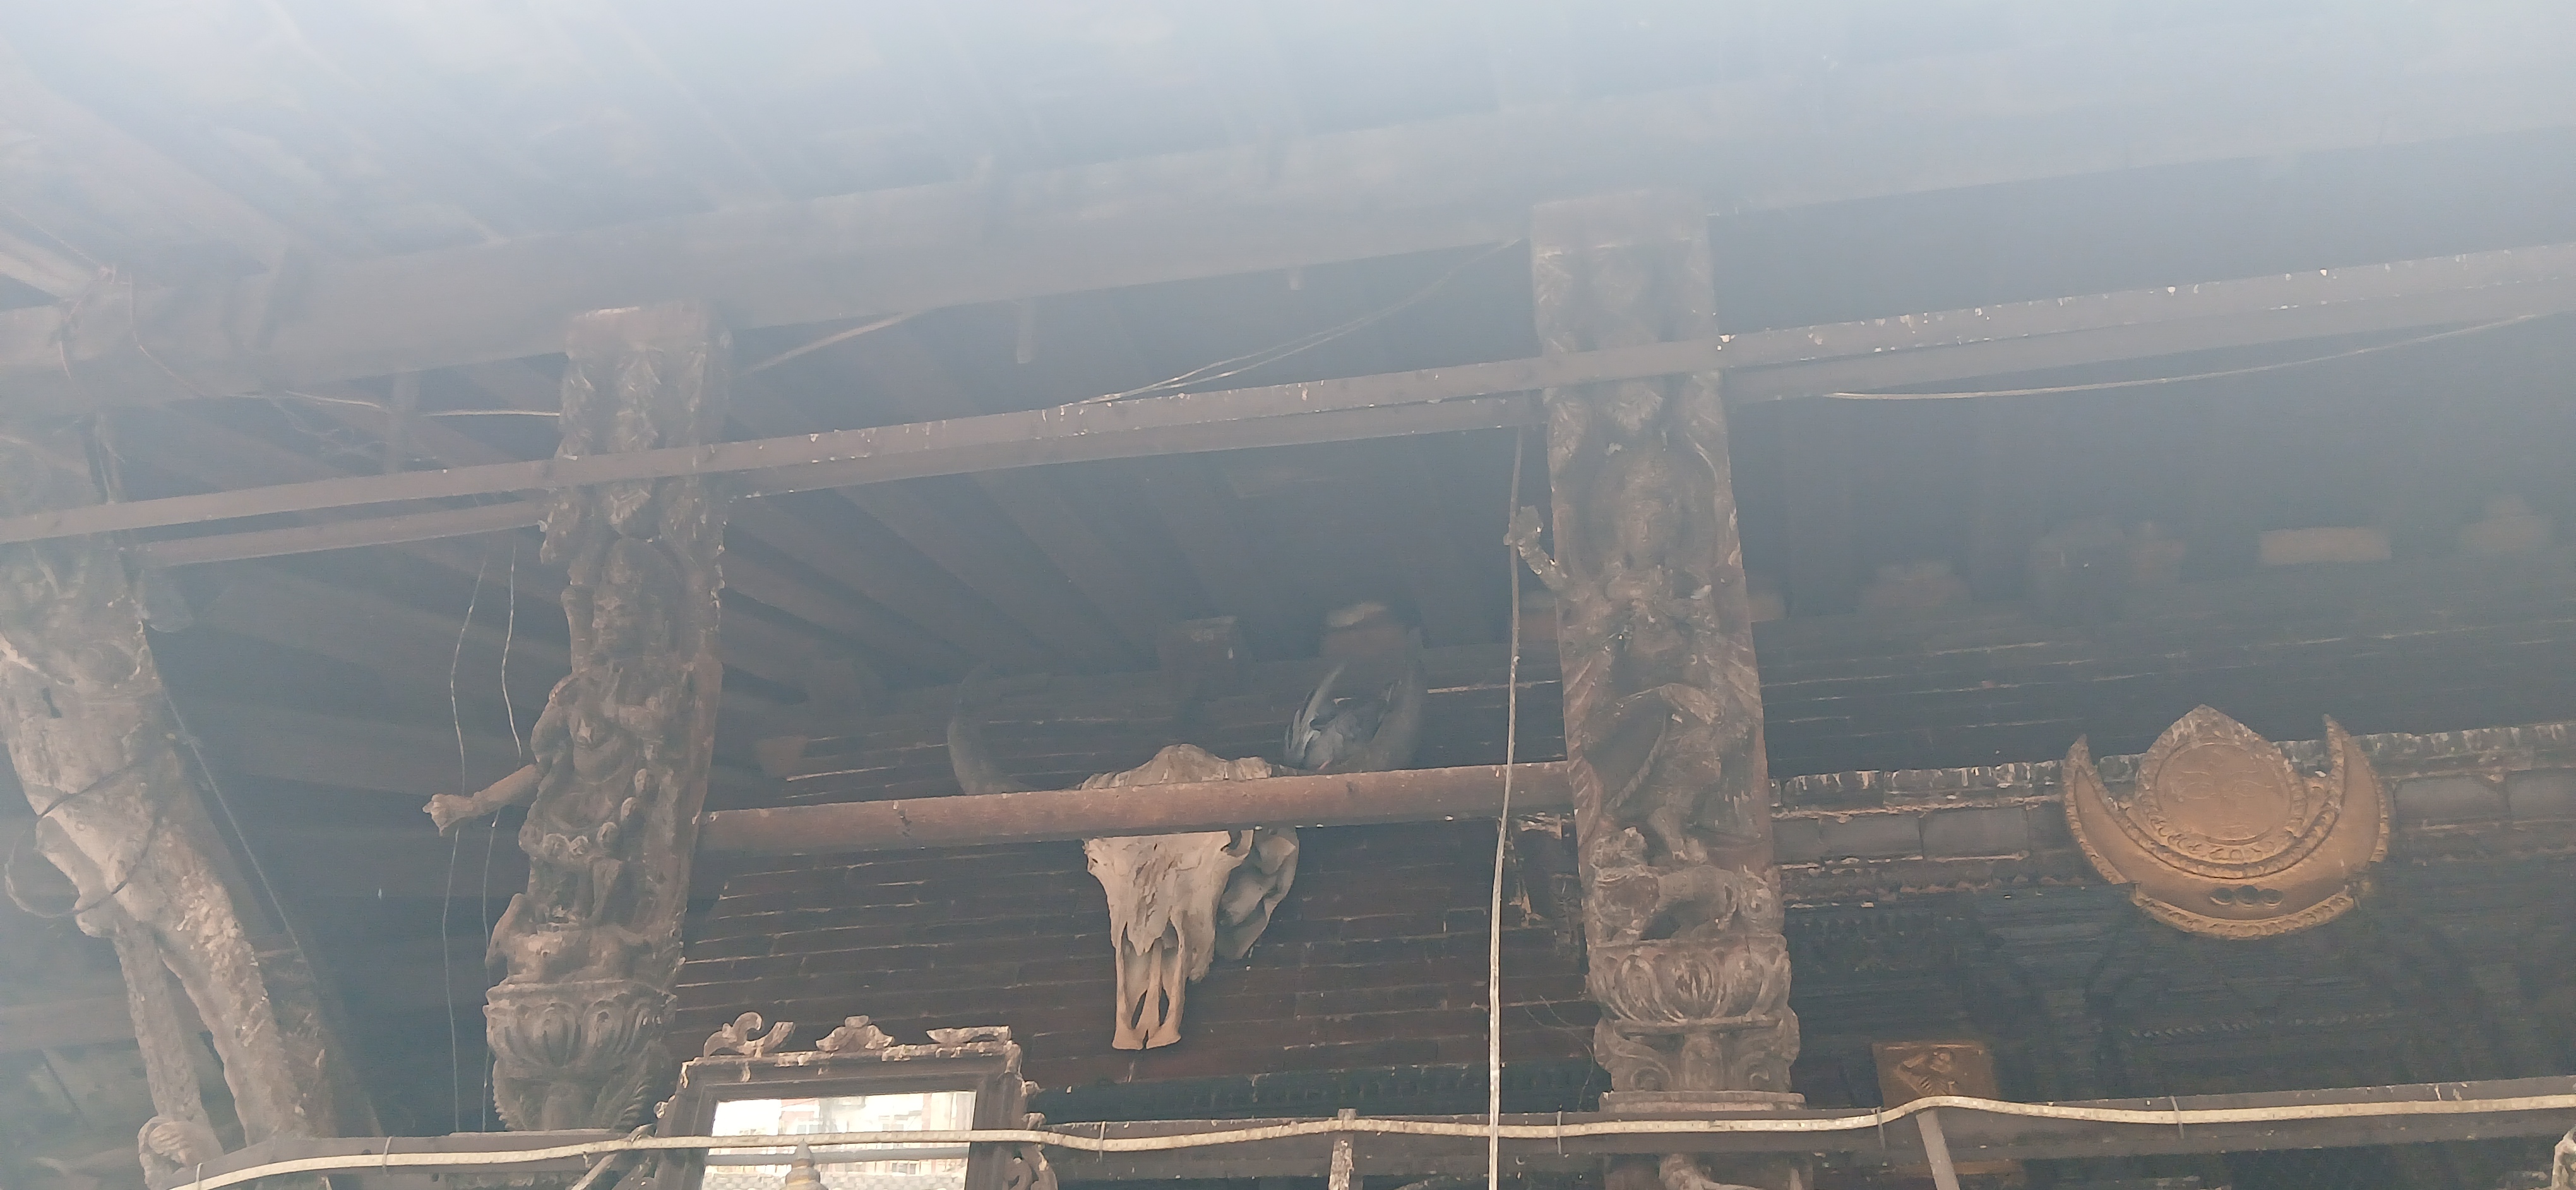
Heritage site: Chamundra_Mai